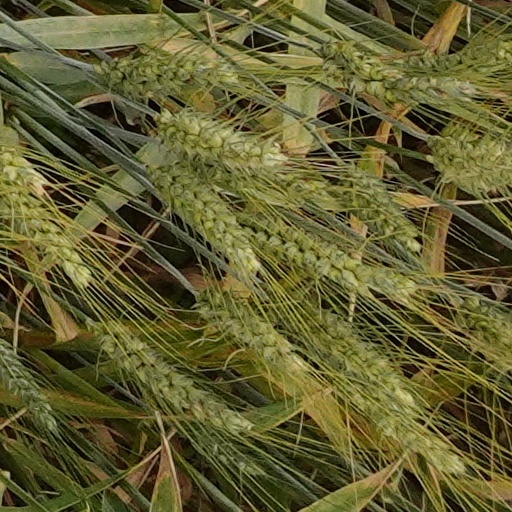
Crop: wheat